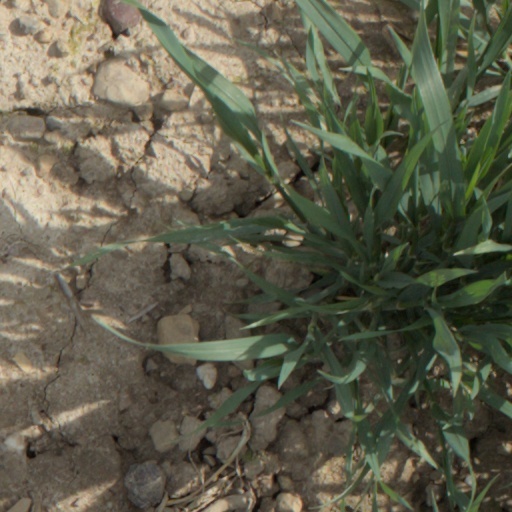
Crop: wheat